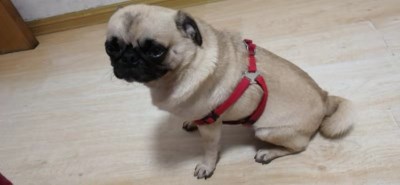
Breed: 798-n000130-pug